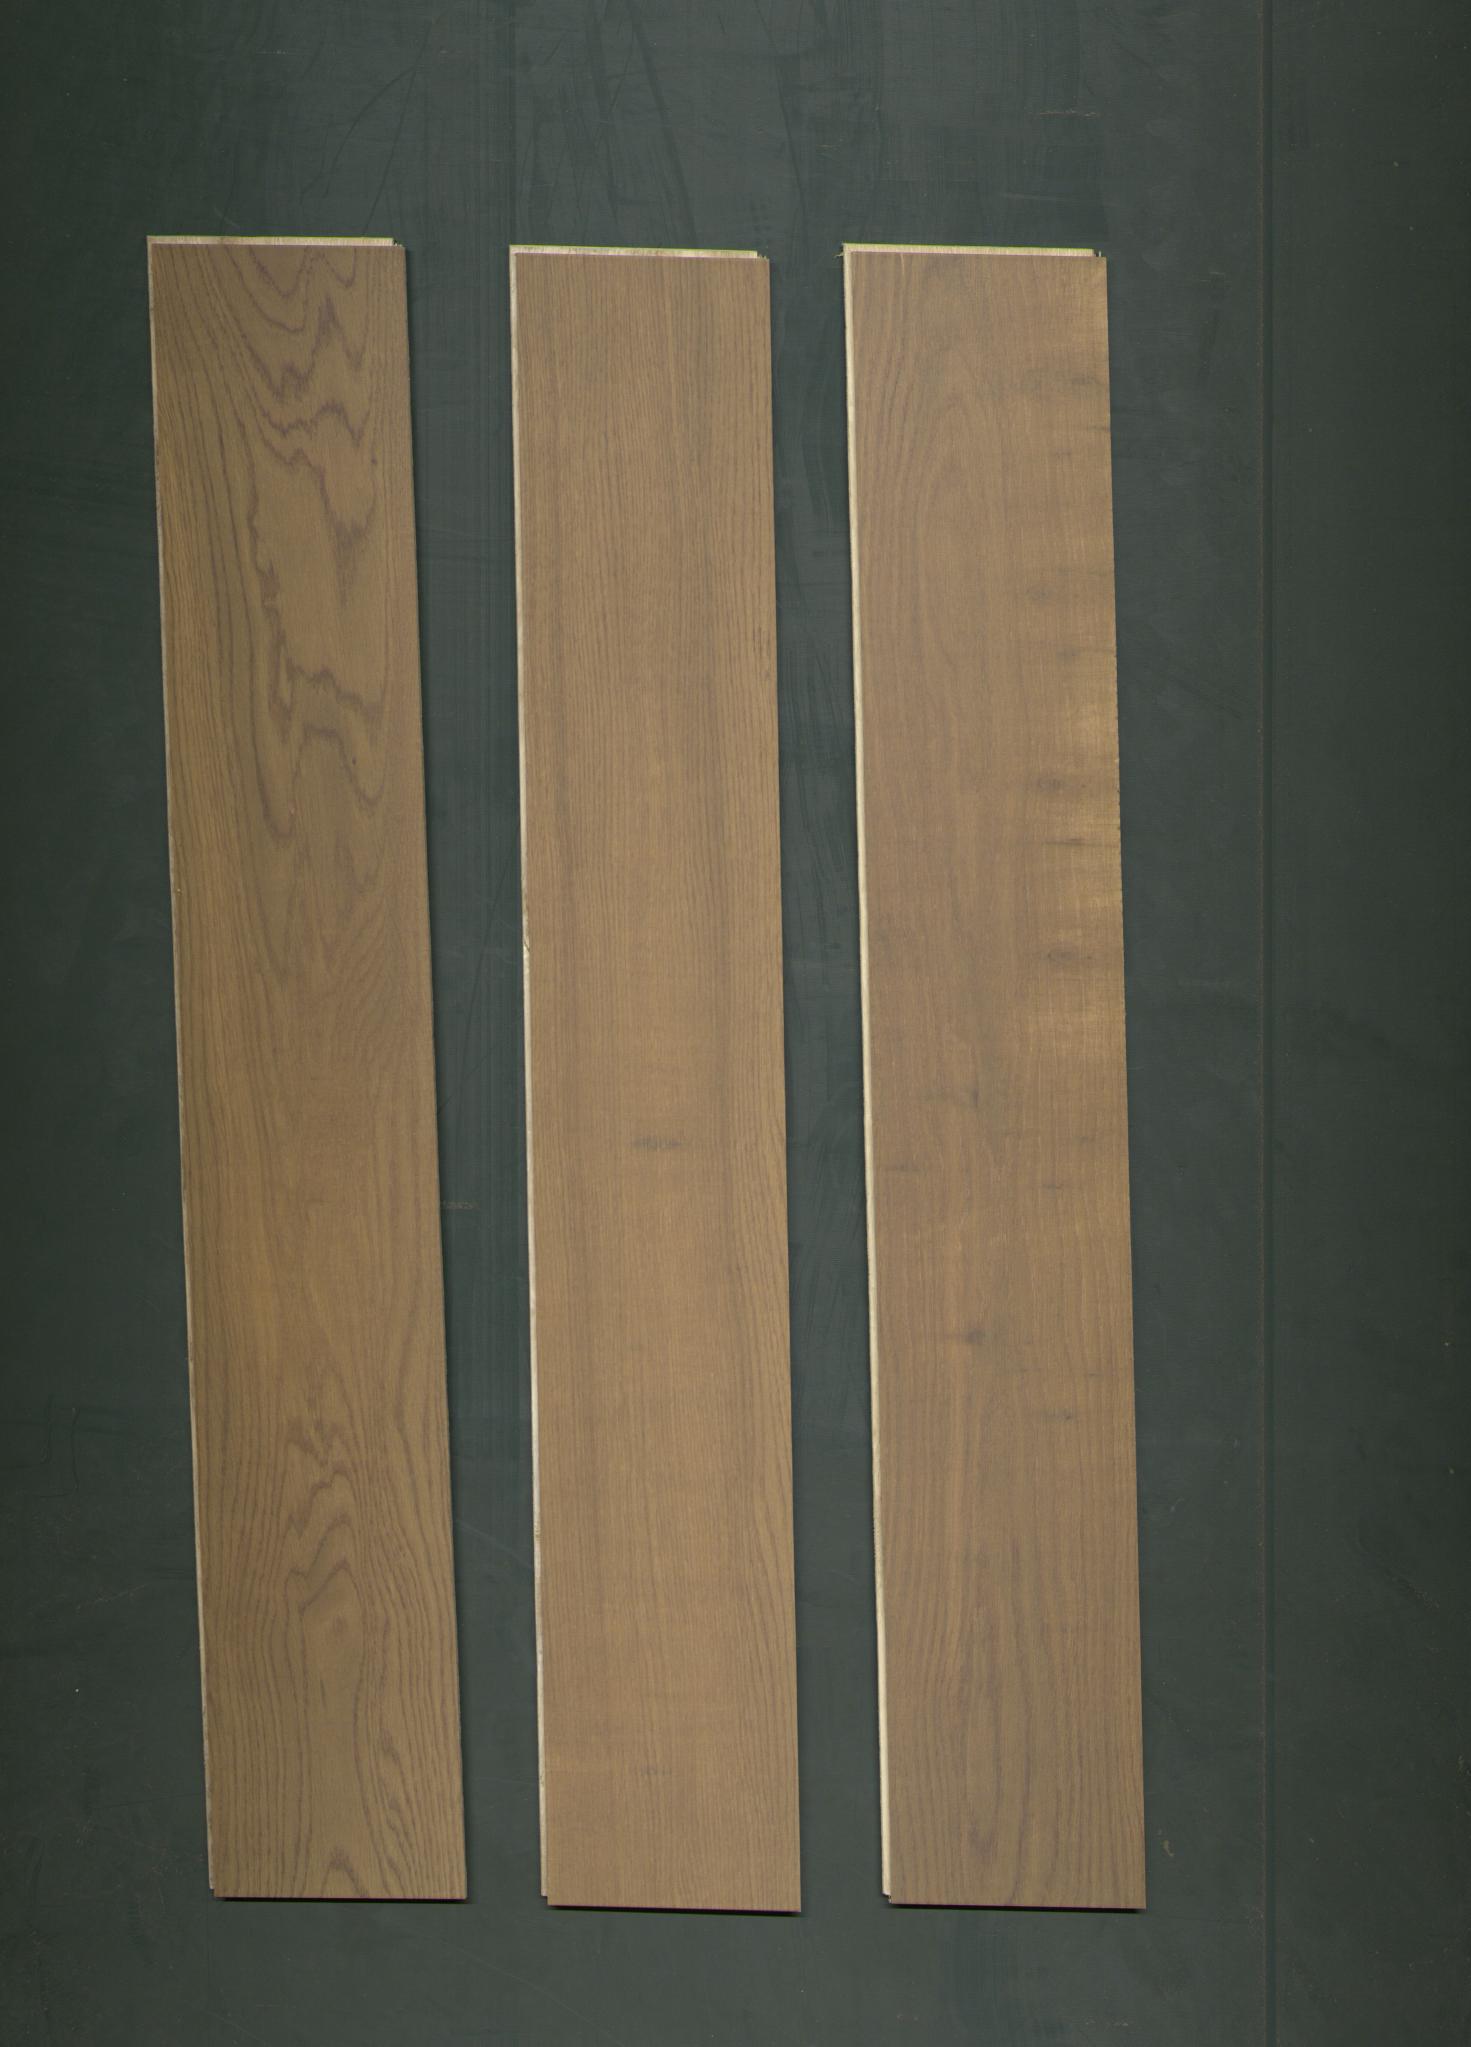
Label: mixers